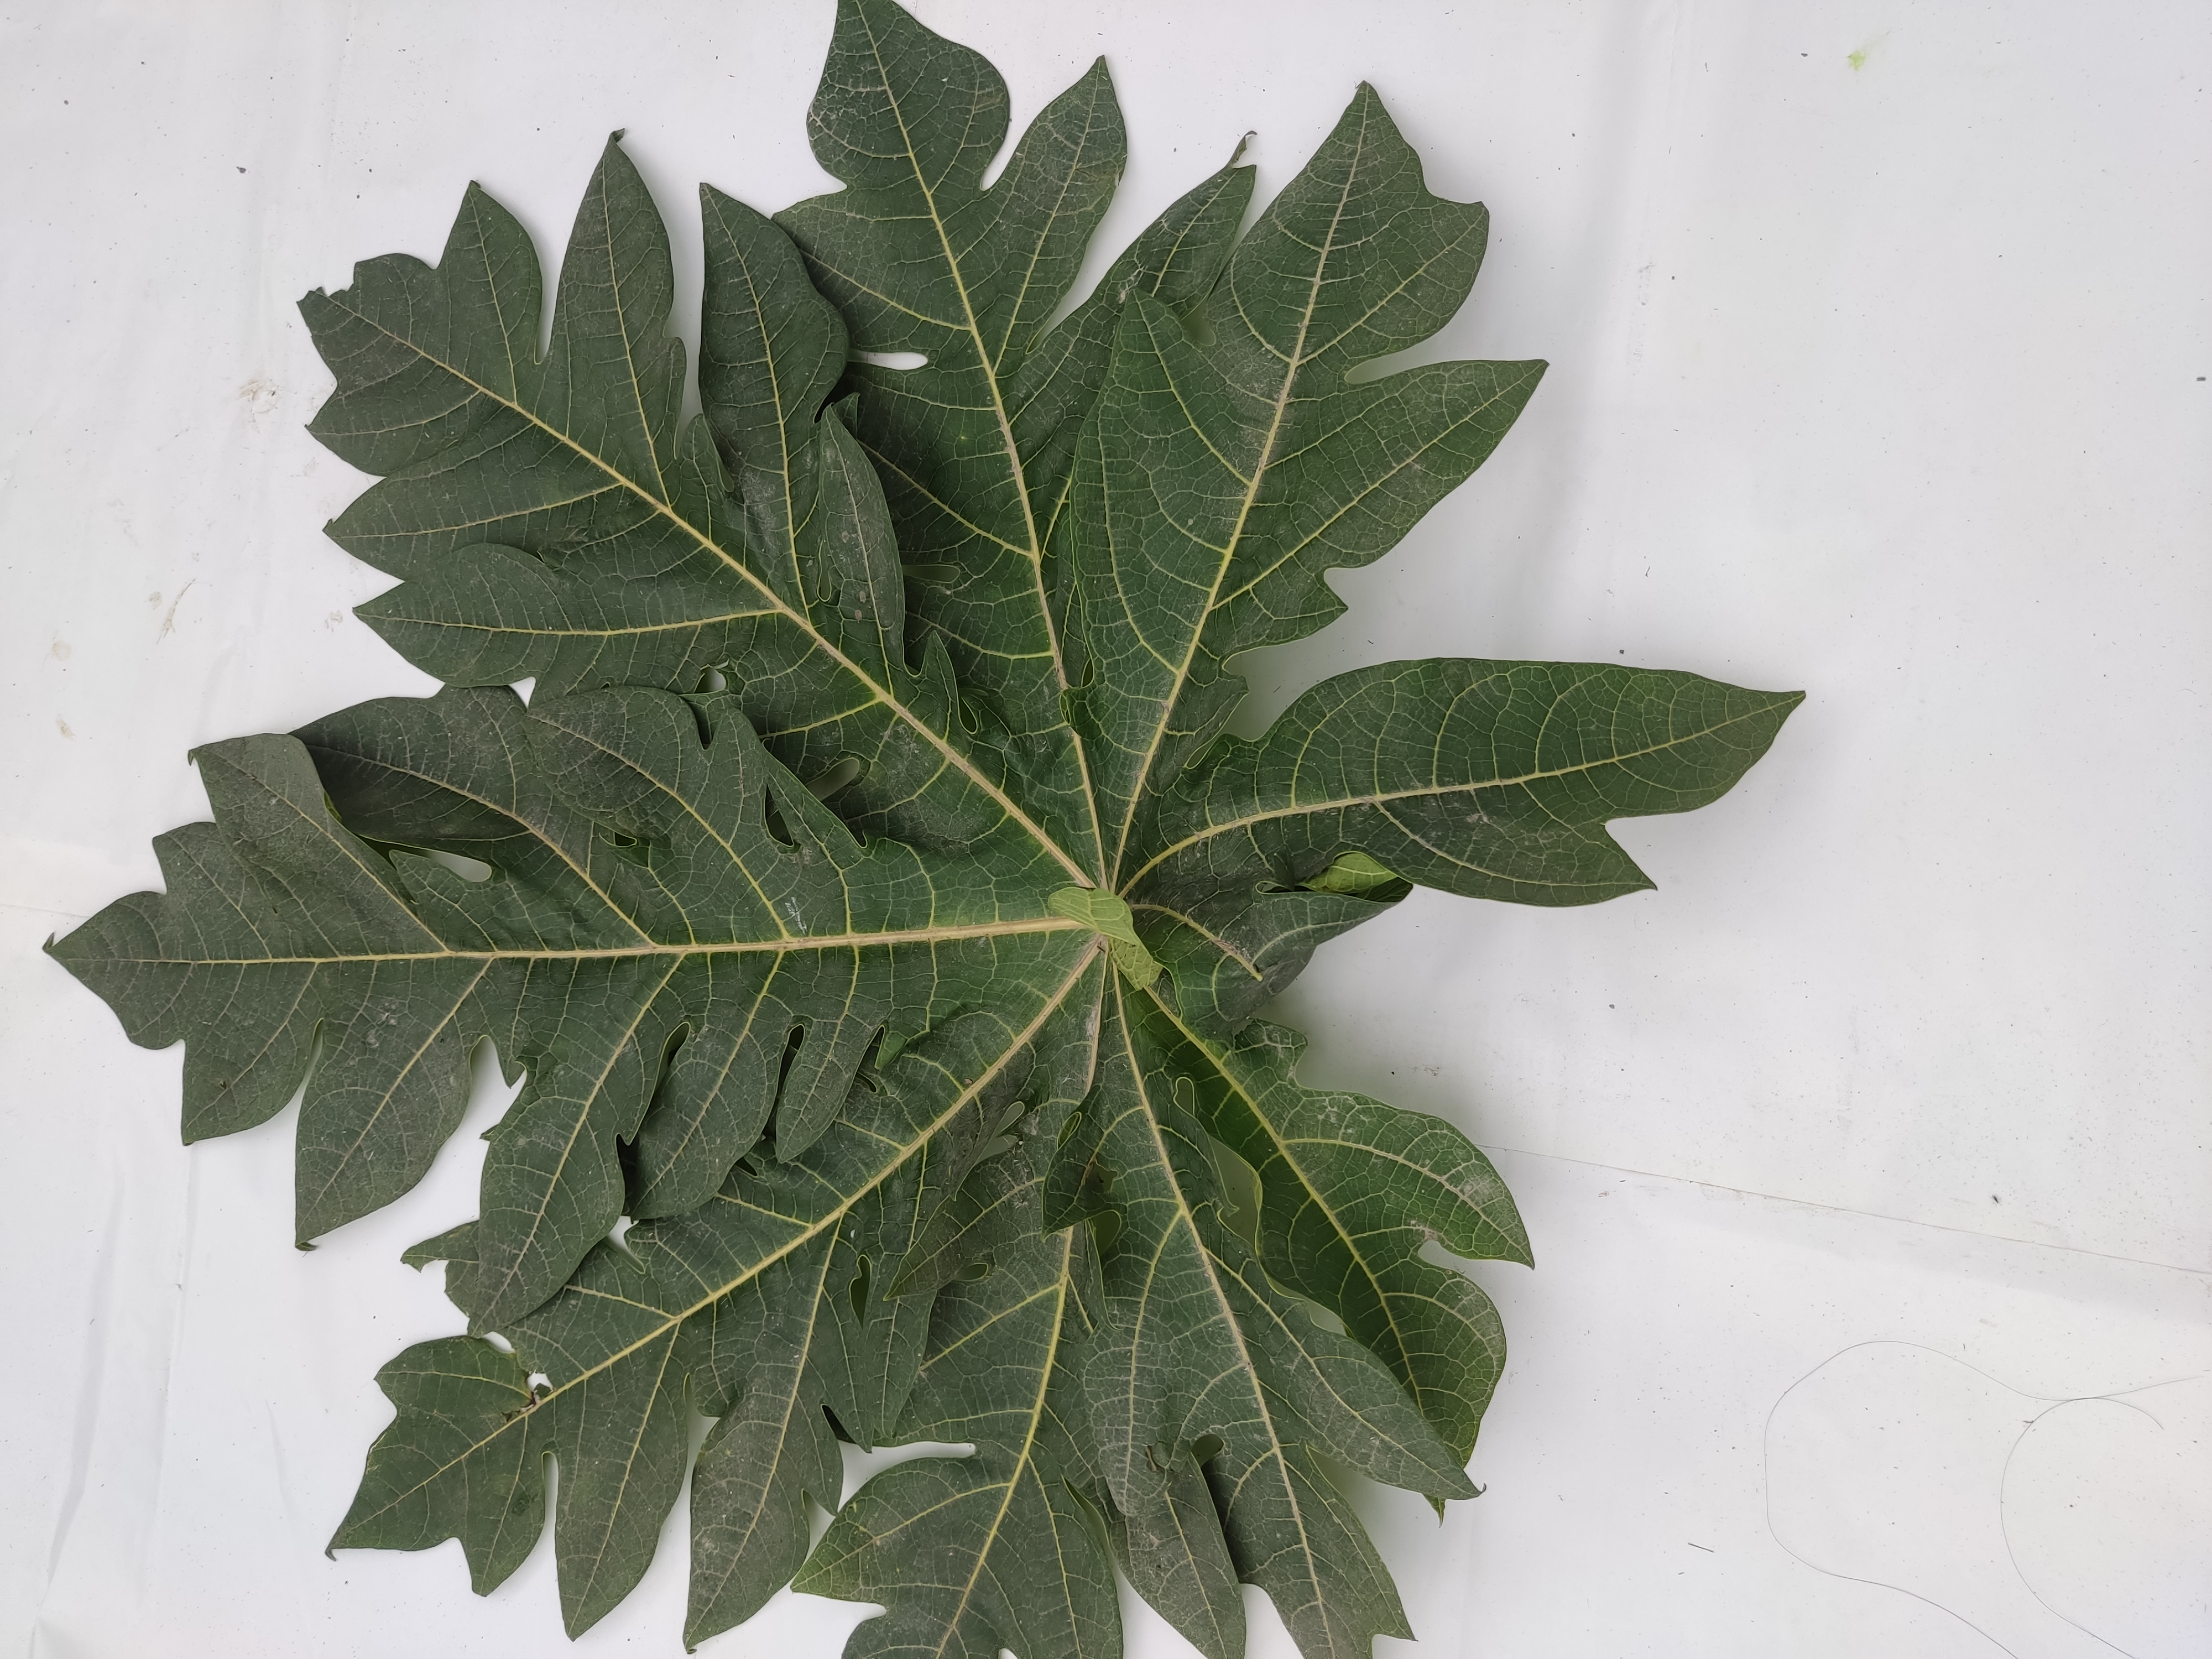
Label: Healthy Leaf